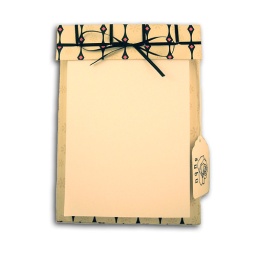
Stripey notepad that would look incredibly awesome next to that computer you are sitting in front of.